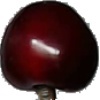
Label: cherry